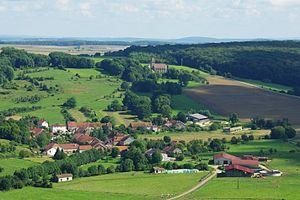
vue d ensemble de Molay depuis la montagne de la roche
Molay est une commune française située dans le département de la Haute-Saône, en région Bourgogne-Franche-Comté.
La communauté de communes des Hauts du Val de Saône est une communauté de communes française, située dans le département de la Haute-Saône en région Bourgogne-Franche-Comté.